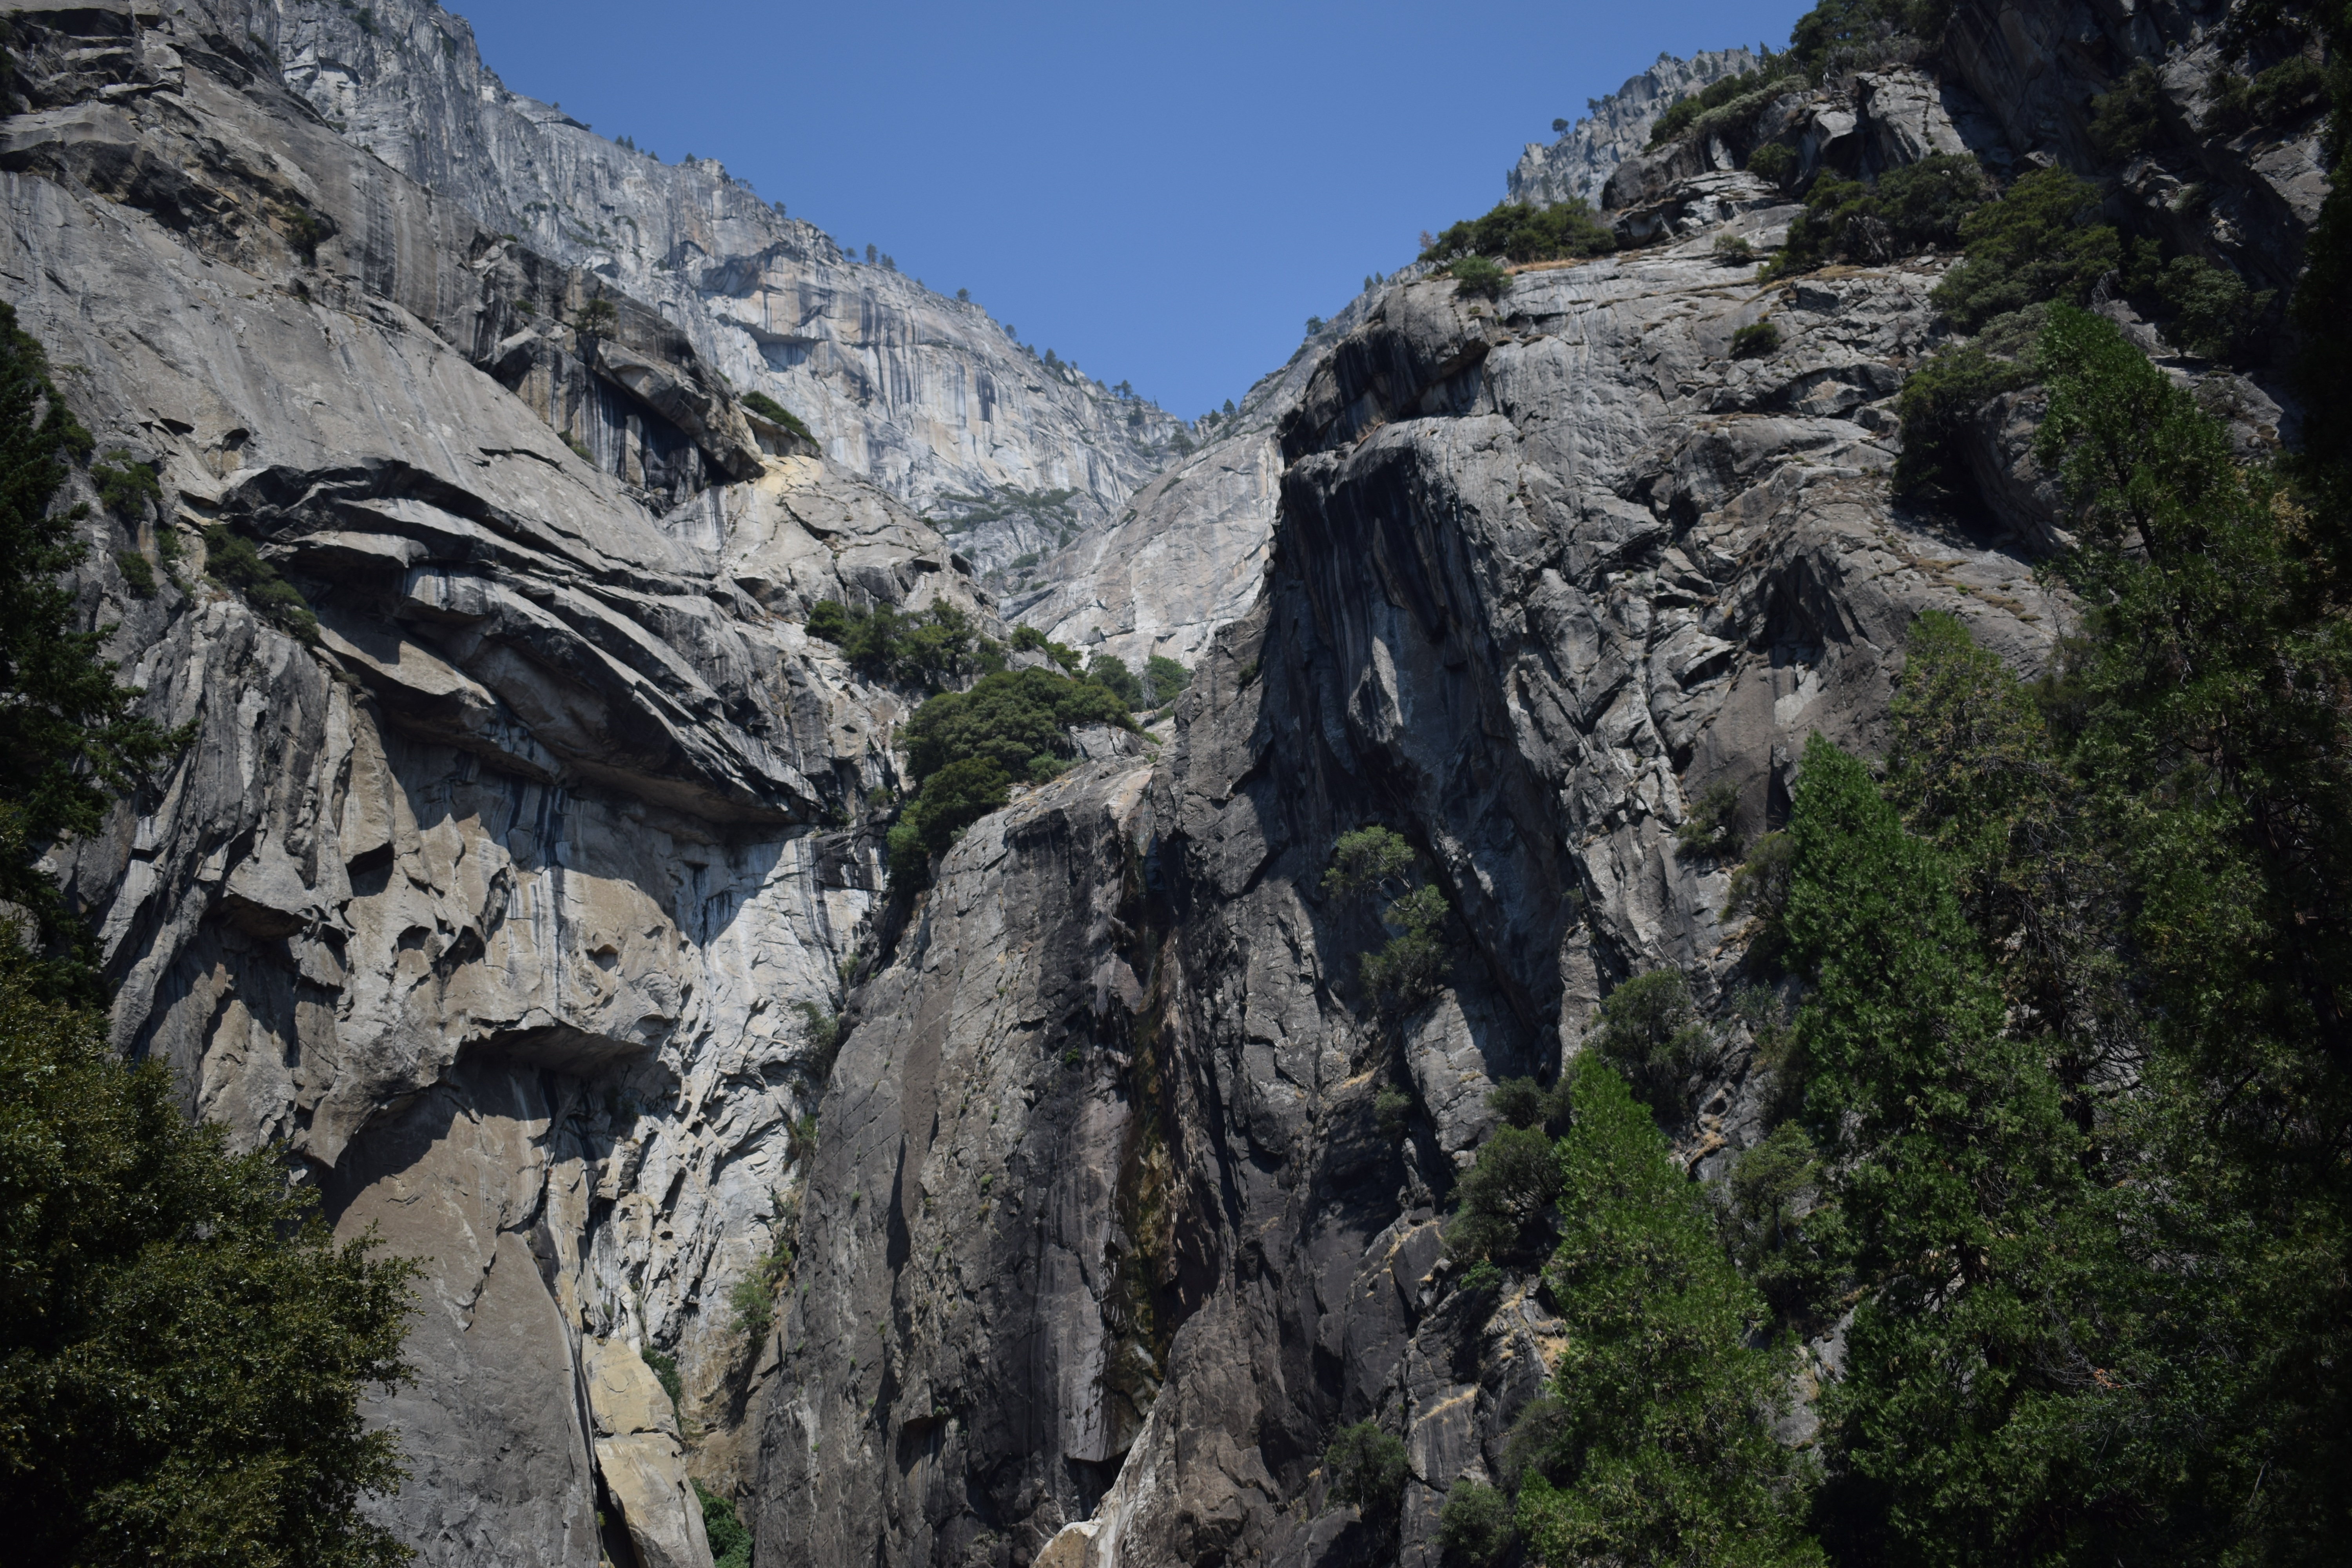
nature, rock, wilderness, walking, mountain, hiking, trail, adventure, valley, mountain range, recreation, formation, america, steep, terrain, national park, california, ridge, yosemite national park, trees, geology, sports, mountains, alps, backpacking, ravine, cirque, wadi, landform, mountain pass, natural stones, outdoor recreation, mountainous landforms